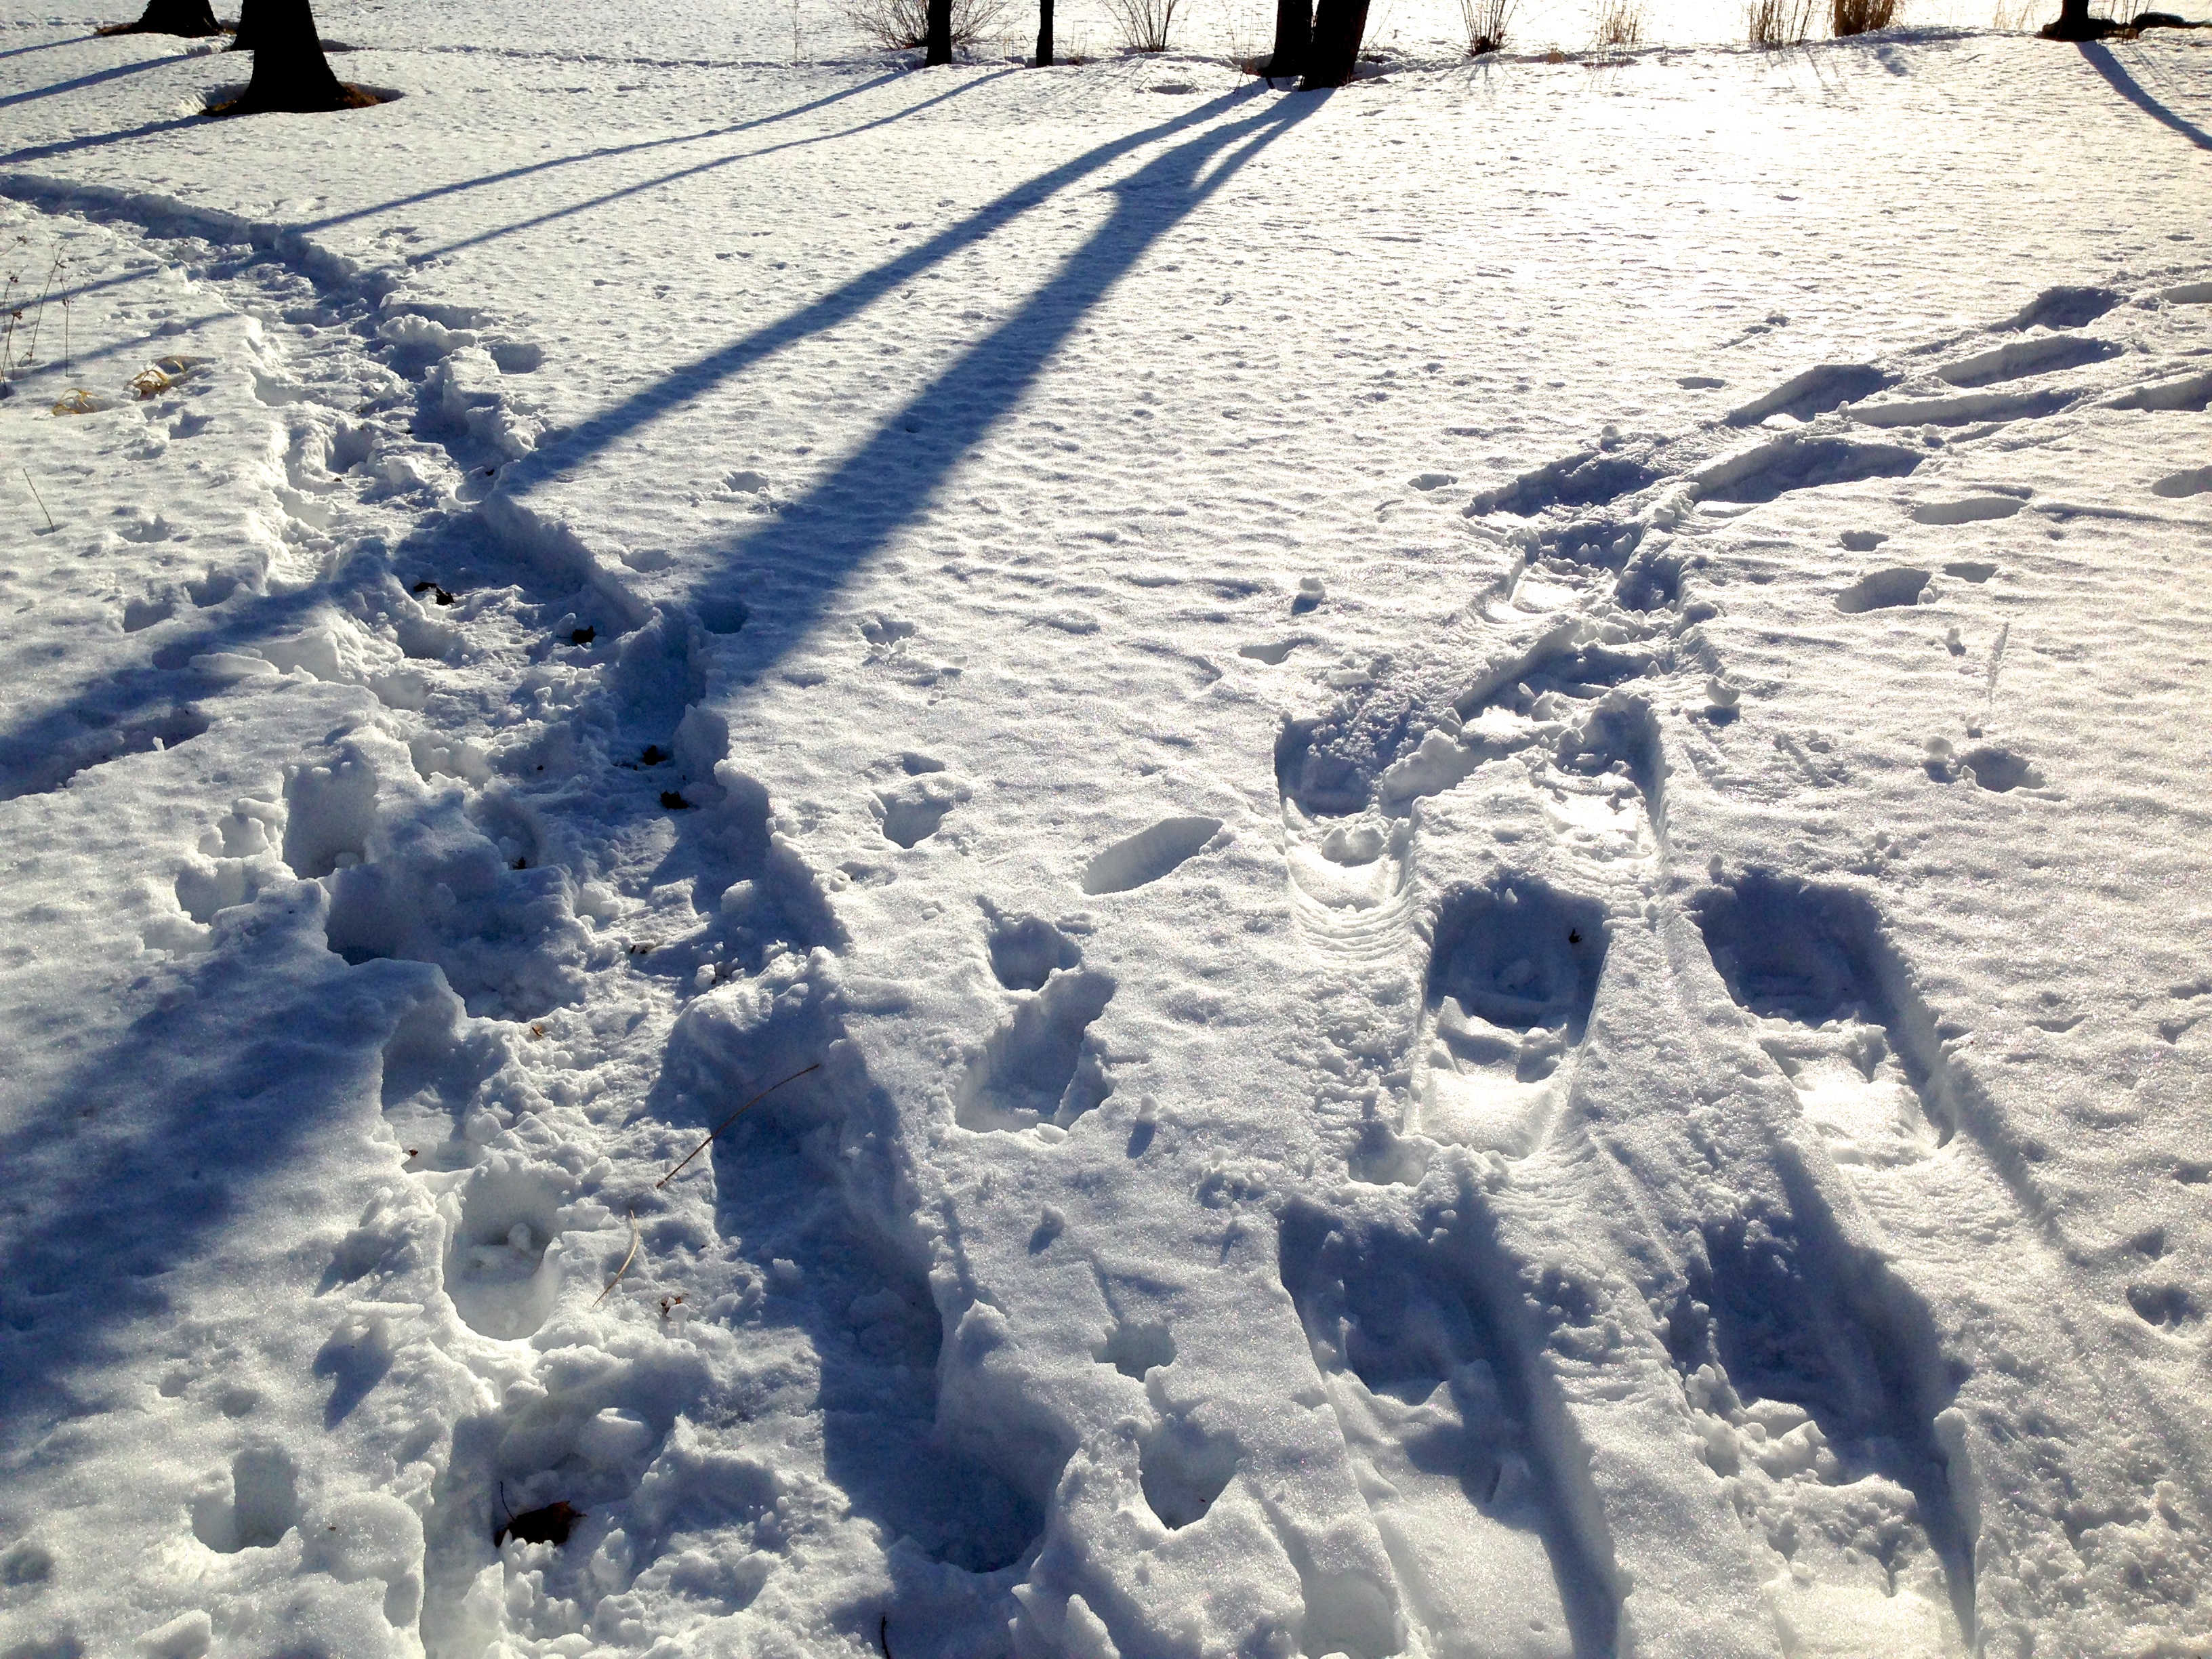
snow, winter, weather, season, blizzard, freezing, geological phenomenon, winter storm